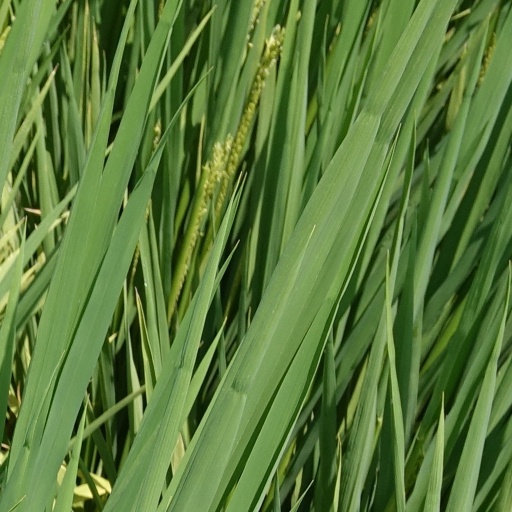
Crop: rice